WWDL

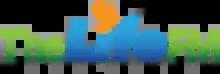
Previous logo

On May 7, 2015, Horizon Christian Fellowship of Indianapolis filed an application to sell WWDL (and three CPs for translators) to The Power Foundation. The assignee assumed the operations of the station on June 1, 2015. The sale was approved by the FCC on August 3, 2015, and consummated on October 1, 2015, at a purchase price of $140,000.